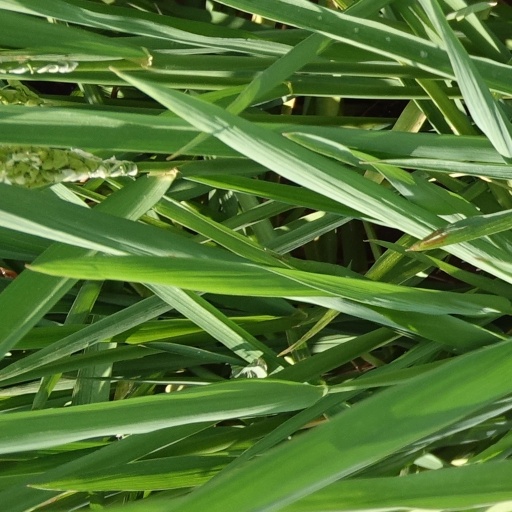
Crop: rice